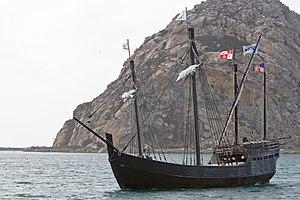
La Niña est une des deux caravelles de la première expédition de Christophe Colomb en Amérique, avec la Pinta et la caraque Santa Maria sur laquelle se trouvait Colomb le chef de l'expédition. Les trois navires découvrent la première route aller-retour entre le Nouveau Monde et l'Europe.